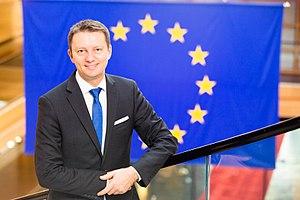
Siegfried Mureșan est un homme politique roumain, membre du Parti national libéral.